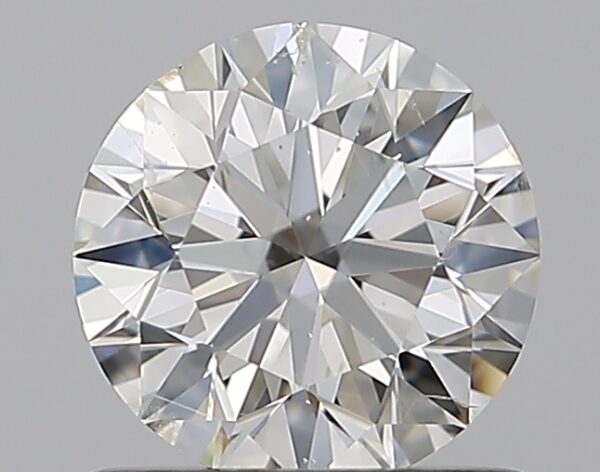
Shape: round
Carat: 0.8
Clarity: SI2
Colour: J
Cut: EX
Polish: EX
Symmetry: EX
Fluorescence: N
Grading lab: GIA
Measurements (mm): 5.9 x 5.94 x 3.69